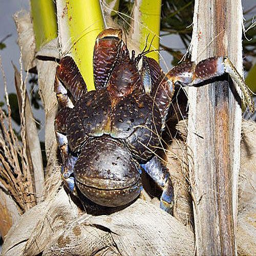
ugly animals from around the world